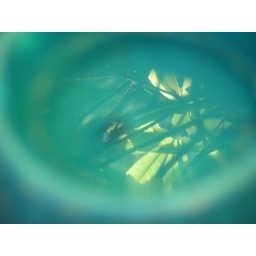
a reflection in Thunder's water bowl